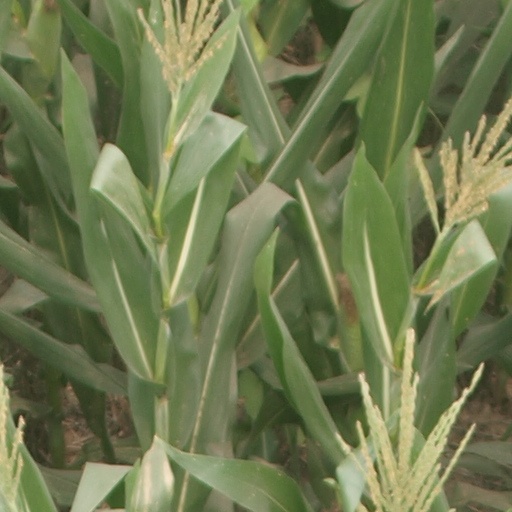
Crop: maize; corn